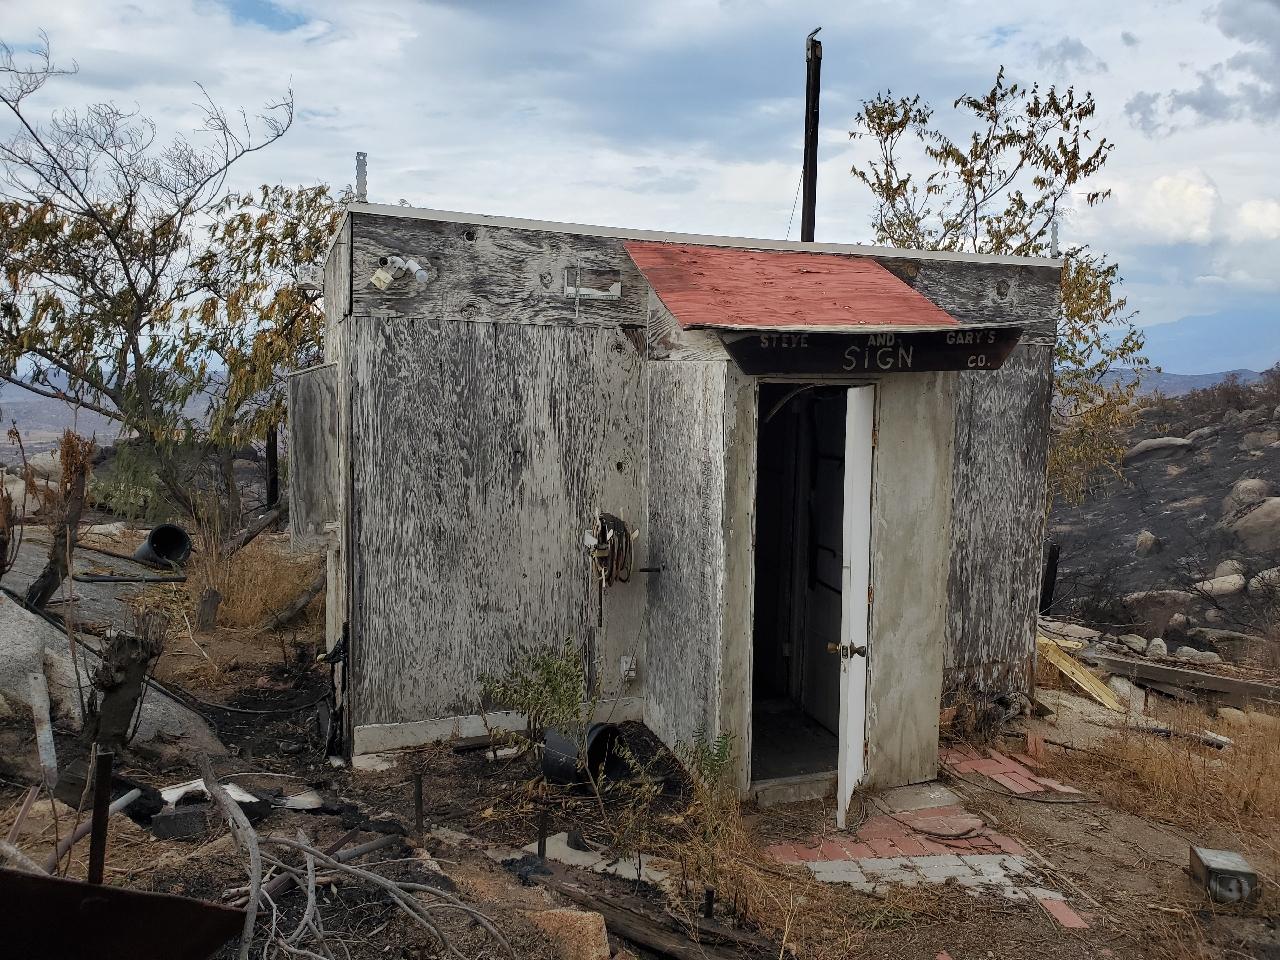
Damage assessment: affected